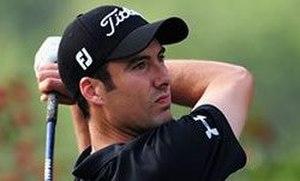
Ross Fisher, né le 22 novembre 1980 à Ascot, est un golfeur professionnel anglais. Il rejoint le tour européen PGA en 2006 et y remporte son premier tournoi aux Pays-Bas le 26 août 2007 avec un coup d'avance sur Joost Luiten.